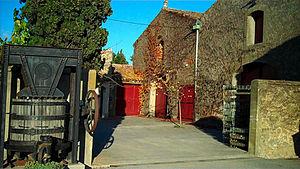
Domaine des Homs en AOC Minervois
Le minervois est un vin français d'appellation d'origine contrôlée produit sur le piémont de la montagne Noire, à cheval sur l'Aude et l'Hérault. Il produit majoritairement des vins rouges.
Rieux-Minervois est une commune française, située dans le département de l'Aude en région Occitanie.